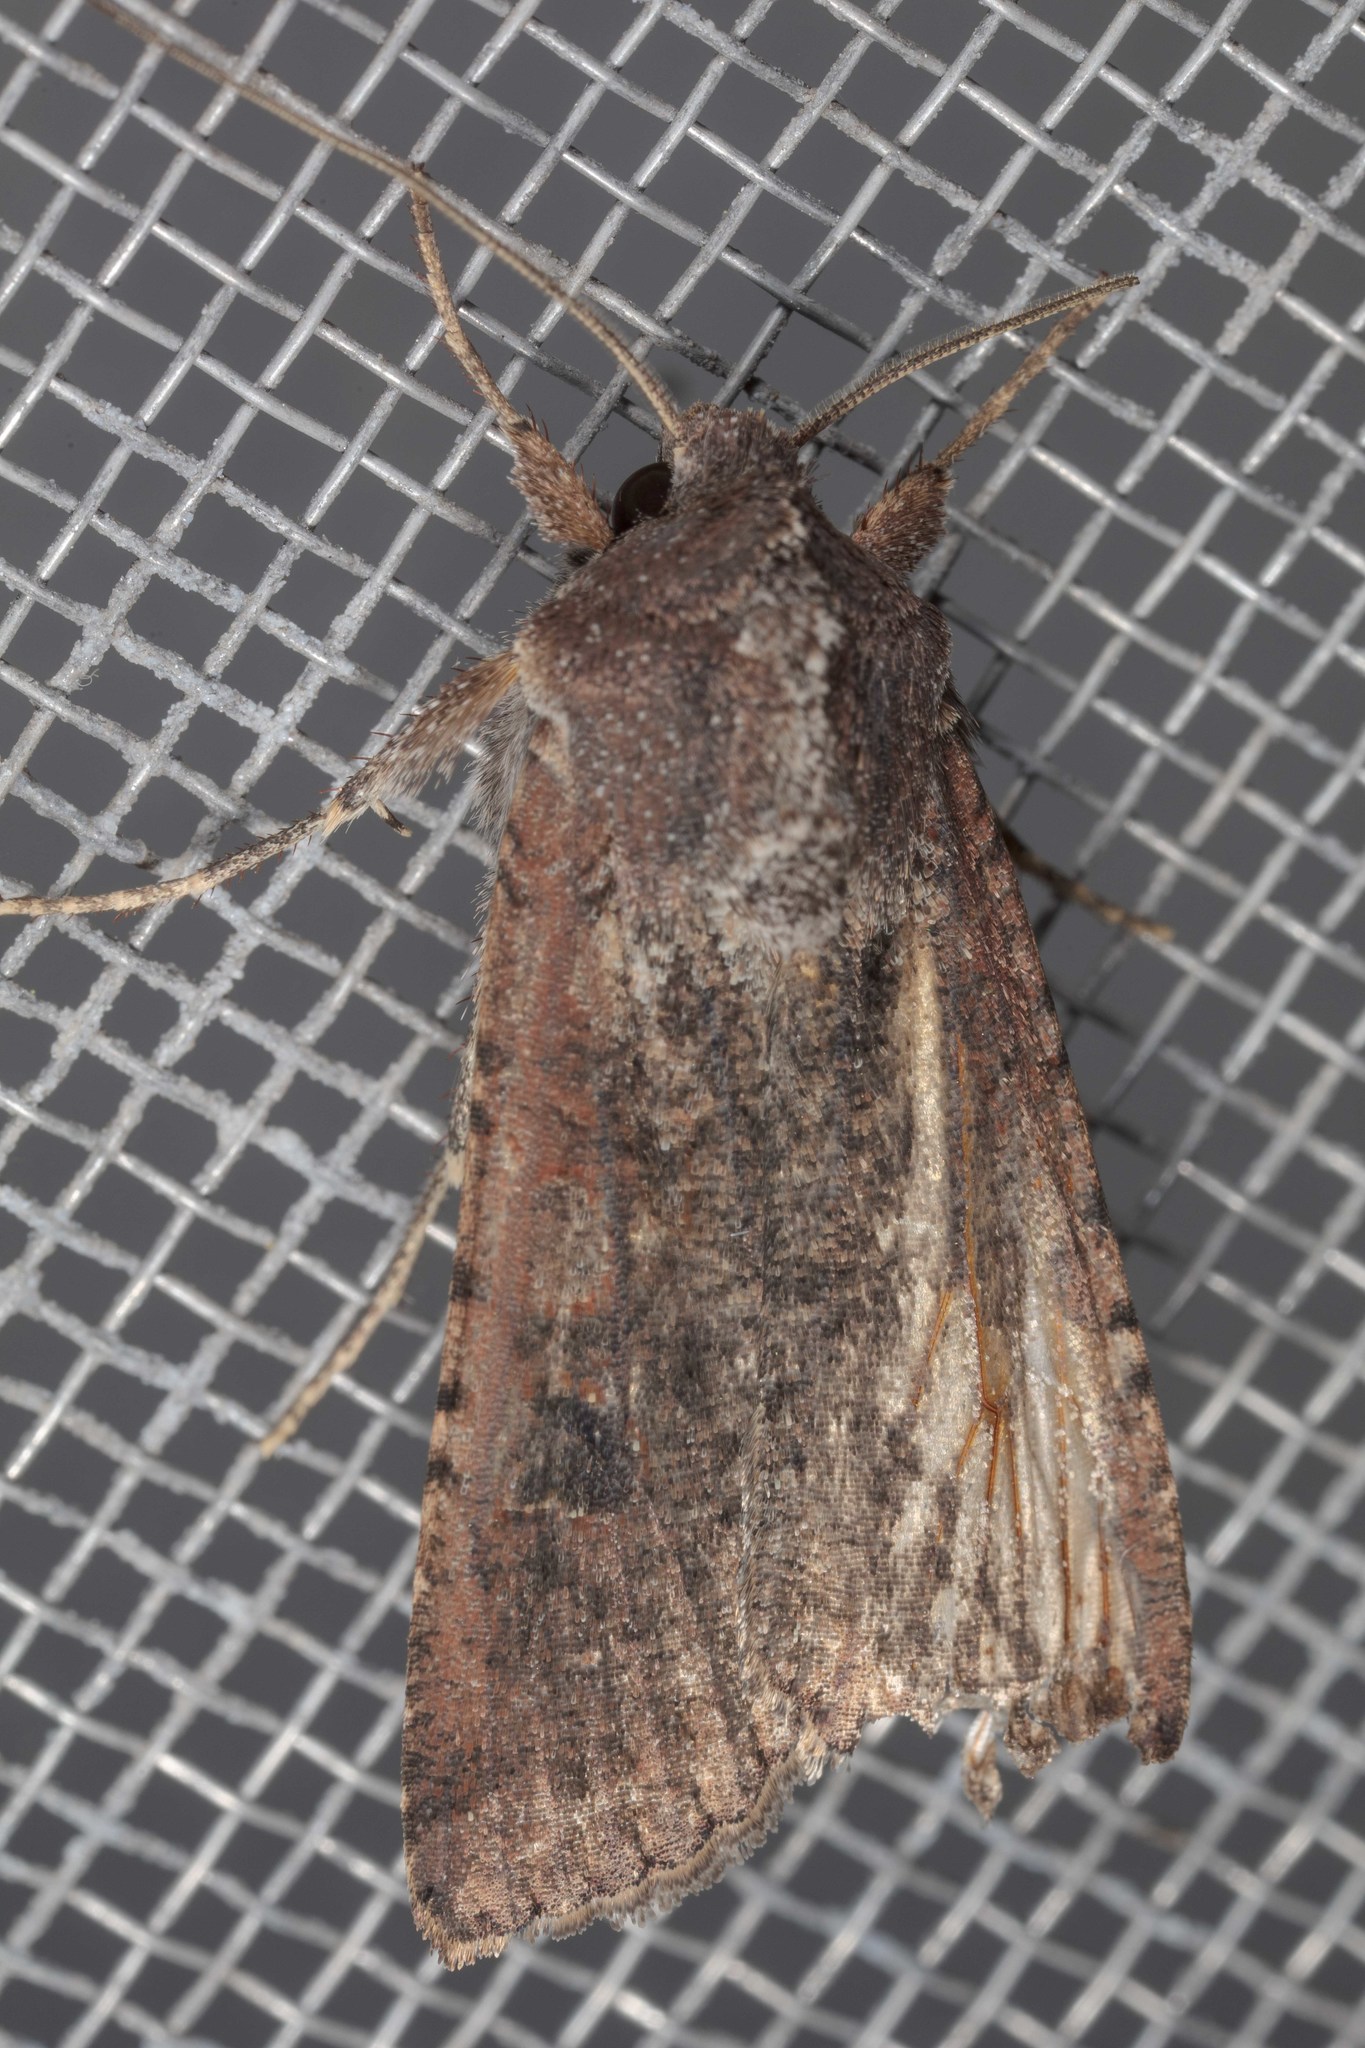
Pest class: cutworms